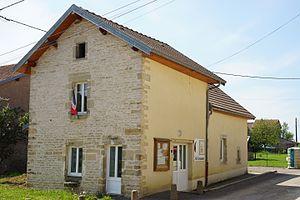
Mairie de Creveney.
Creveney est une commune française située dans le département de la Haute-Saône en région Bourgogne-Franche-Comté.